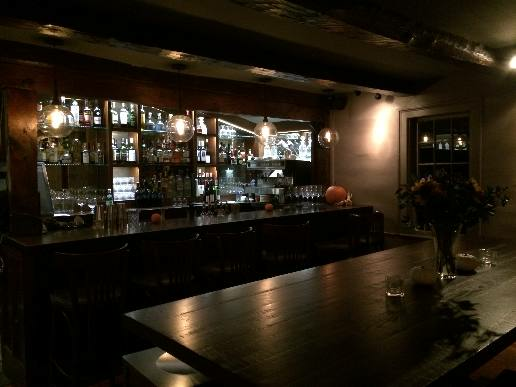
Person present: No